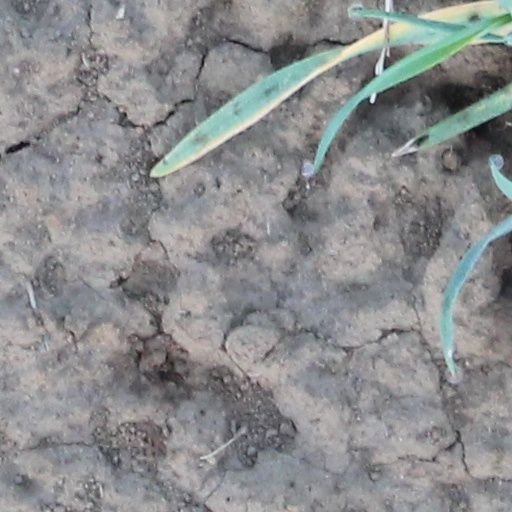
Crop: wheat